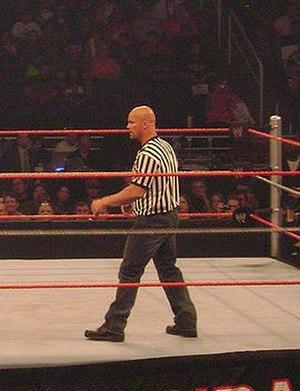
Steve Austin, plus connu sous le nom de Stone Cold Steve Austin, est un catcheur, acteur et producteur américain connu pour son travail à la World Wrestling Federation / Entertainment de 1996 à 2003.